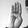
ASL letter: B